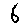
Label: 6